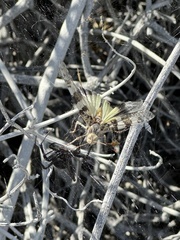
Species: Lactrodectus_hesperus